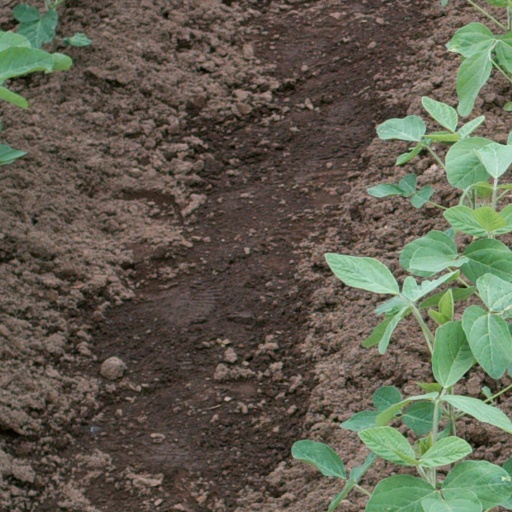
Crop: soybean